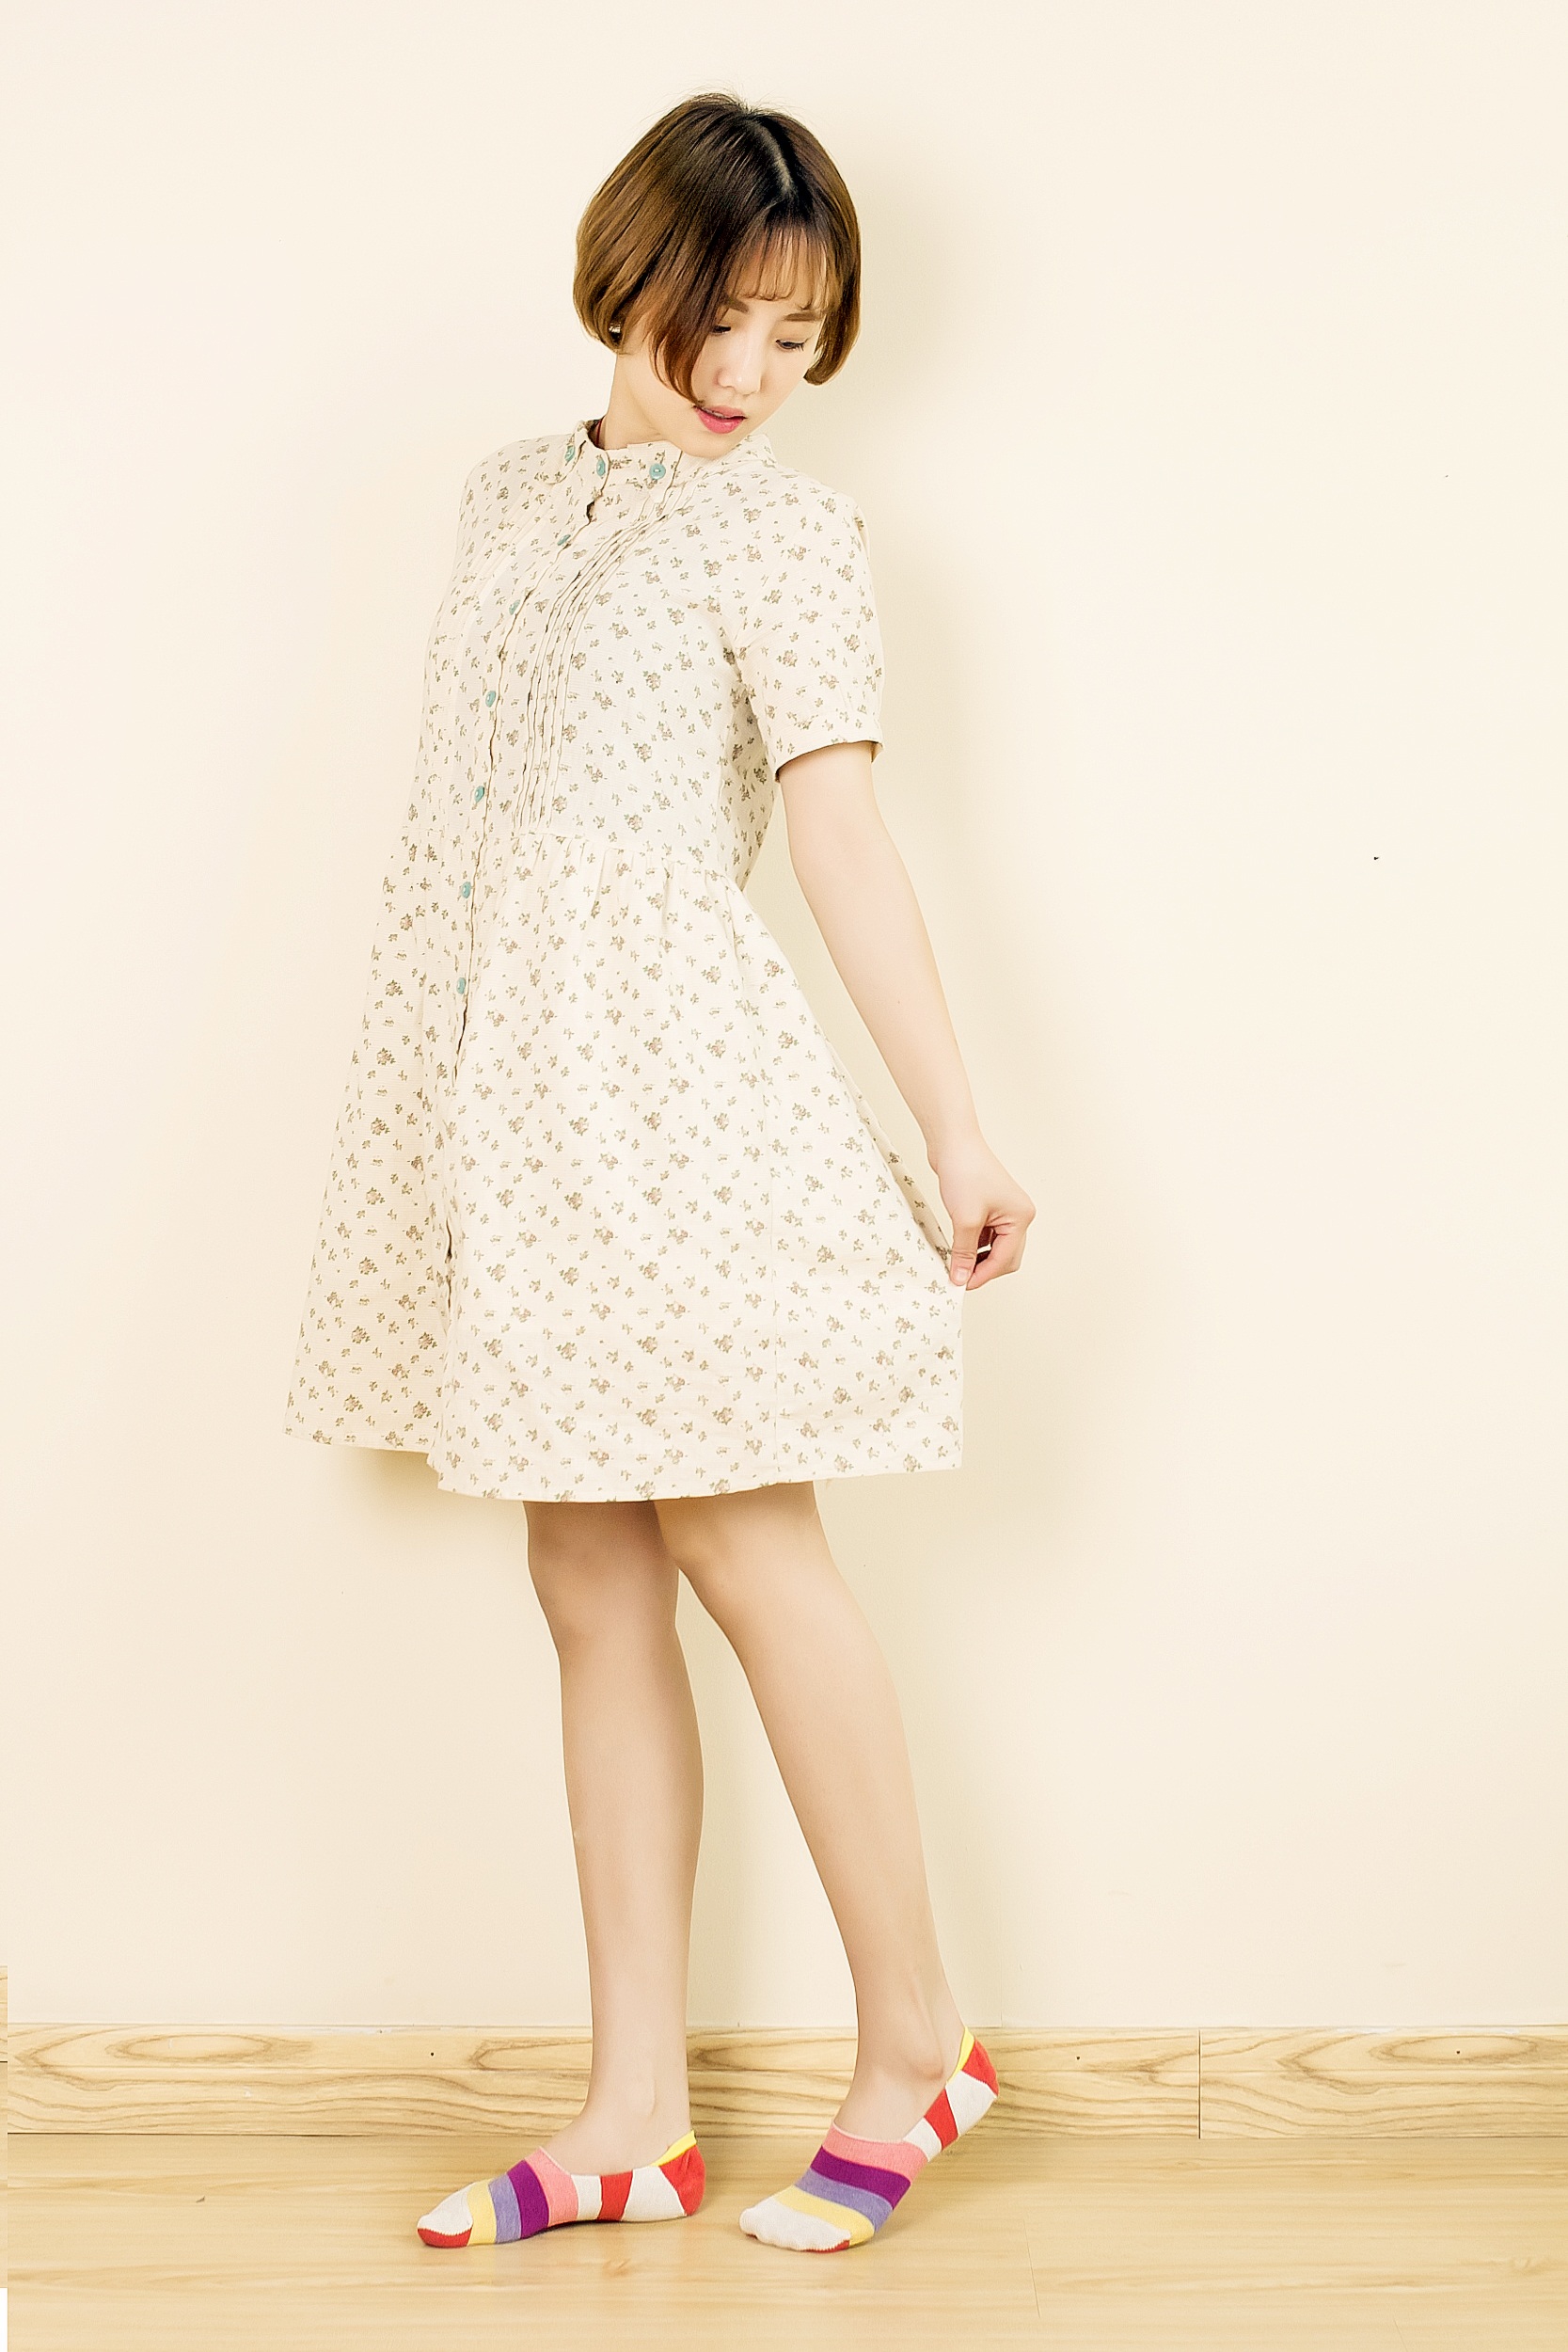
woman, pattern, spring, chinese, child, clothing, pink, outerwear, polka dot, girls, dress, design, japanese, sock, bid, abdomen, sleeve, photo shoot, juarez, floral skirt